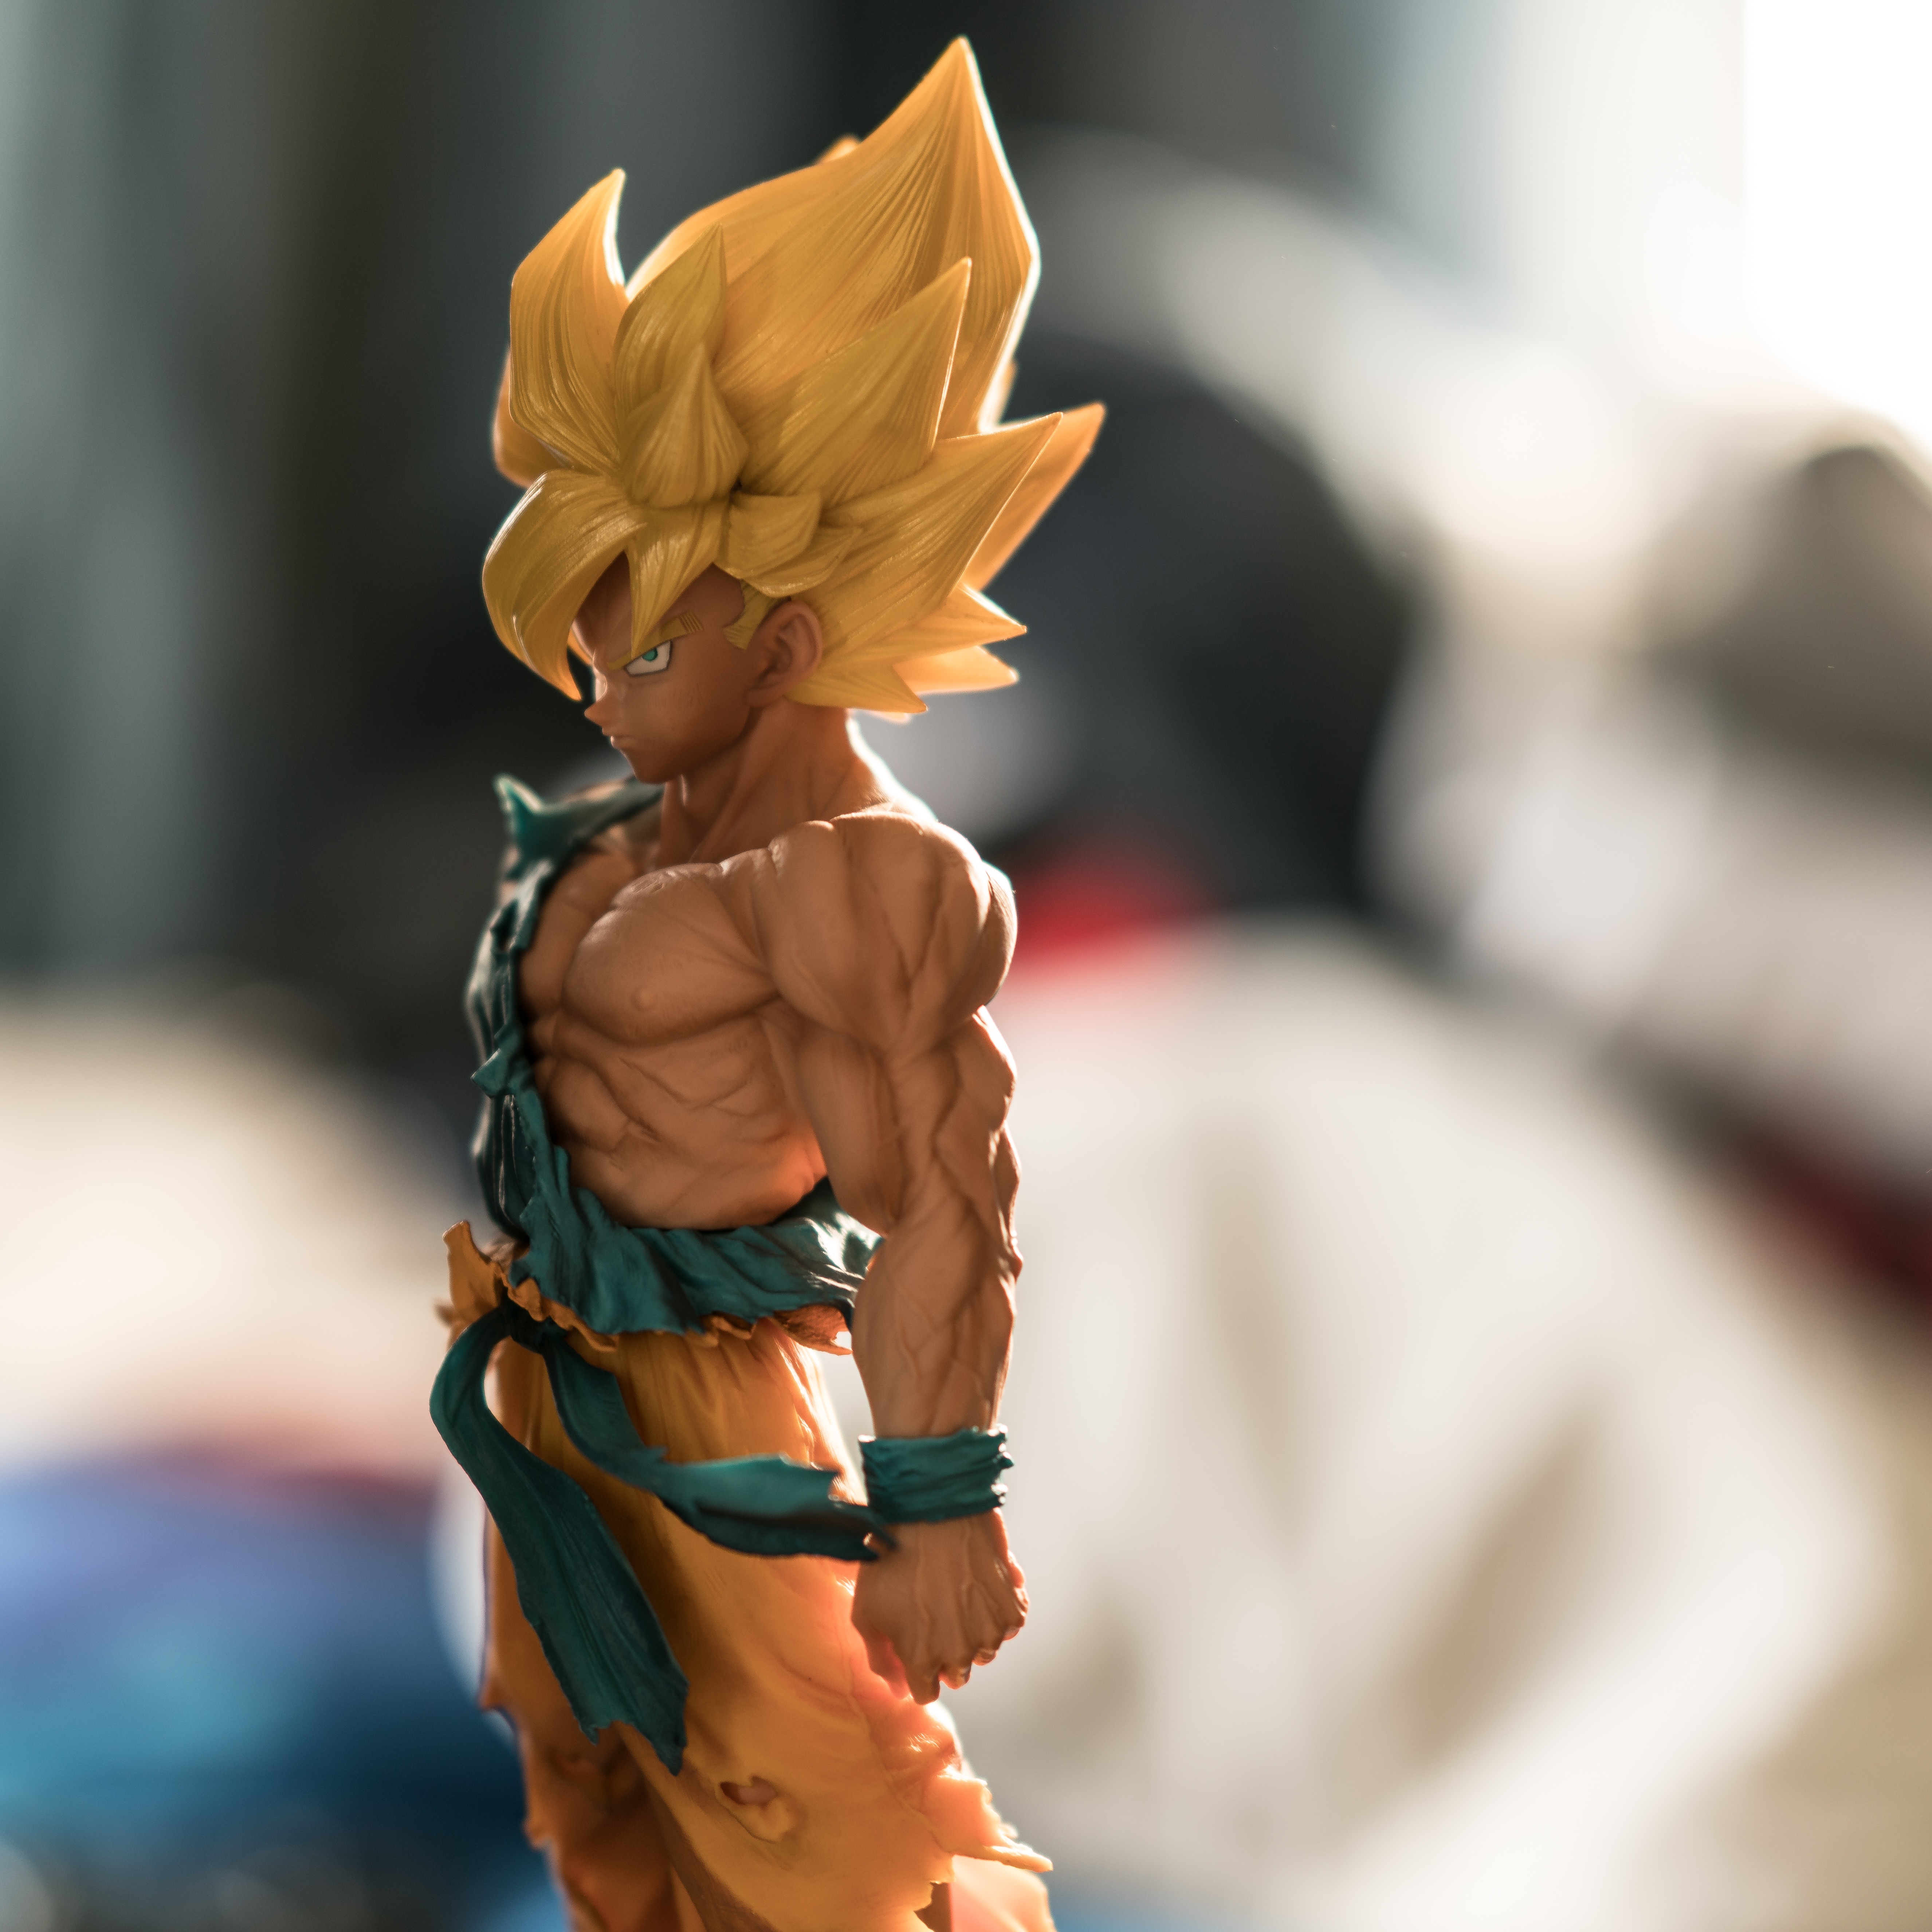
hand, flower, toy, sculpture, figurine, action figure